Mass media in Afghanistan

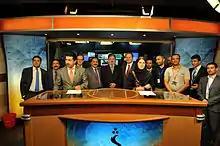
Shamshad TV studio (2010)

With a combination of national news and political programs, original reality TV shows, American programs like "24", ARIA TV has been the first exclusive channel for children and teenagers, while TOLO (TV channel) is one of the most watched station. Saad Mohseni, chairman of Tolo's parent company, MOBY Group, said Moby's revenues are in the $20 million range and the media company operates at a profit. Lemar TV, which broadcasts in Pashto language, is a sister channel of Tolo. Another channel that is mostly in Pashto is Shamshad TV, which is owned by another Afghan group. Sharq TV is another channel that broadcasts in Pashto in the Eastern zone of Afghanistan, it is owned by Shaiq Network. Baano TV is a women-dedicated channel started in July 2017.